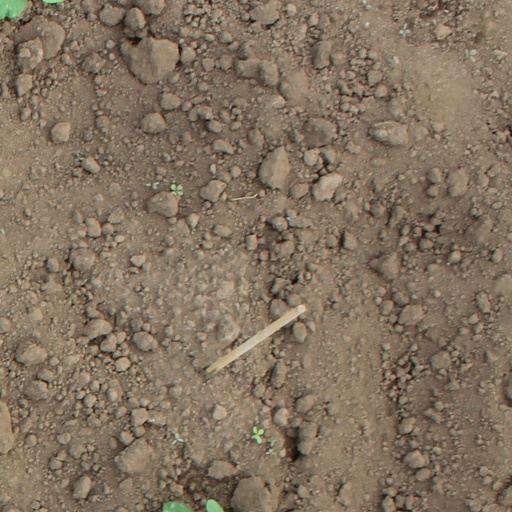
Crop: soybean